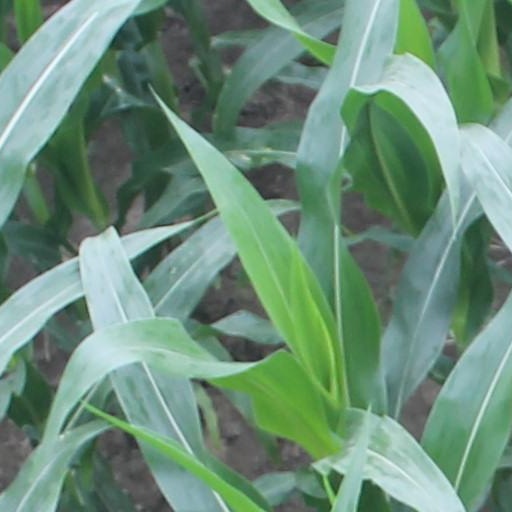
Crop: maize; corn